Sarcostemma

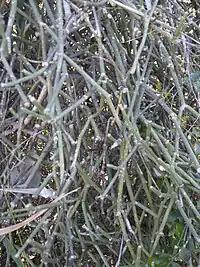
"Sarcostemma australe"

Sarcostemma is a formerly recognized genus of flowering plants in the dogbane family, Apocynaceae, first described as a genus in 1810. The name is derived from the Greek words σαρκὸς ("sarkos"), meaning "flesh," and στέμμα ("stemma"), meaning "garland". Members of the genus were known generally as climbing milkweeds or caustic bushes. The genus "Sarcostemma" has been shown to be nested within the genus "Cynanchum", and in 2012 "Sarcostemma" was put into synonymy with "Cynanchum".